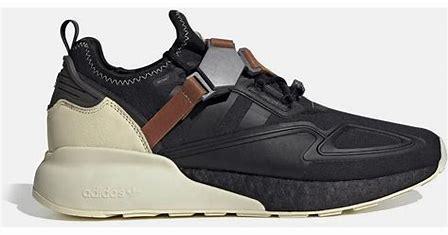
Brand: Adidas
Model: ZX 2K